Márcia Malsar

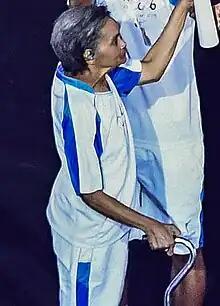
Malsar at the 2016 Paralympics

Márcia Malsar (born 1957 or 1958) is a retired Brazilian Paralympic sprinter. In 1984, she became the first Brazilian athlete ever to win a Paralympic gold medal. She won three more medals at the 1984 and 1988 Paralympics and competed in 1992. Malsar carried the Paralympic torch during the opening ceremony of the 2016 Paralympic Games in Rio de Janeiro.